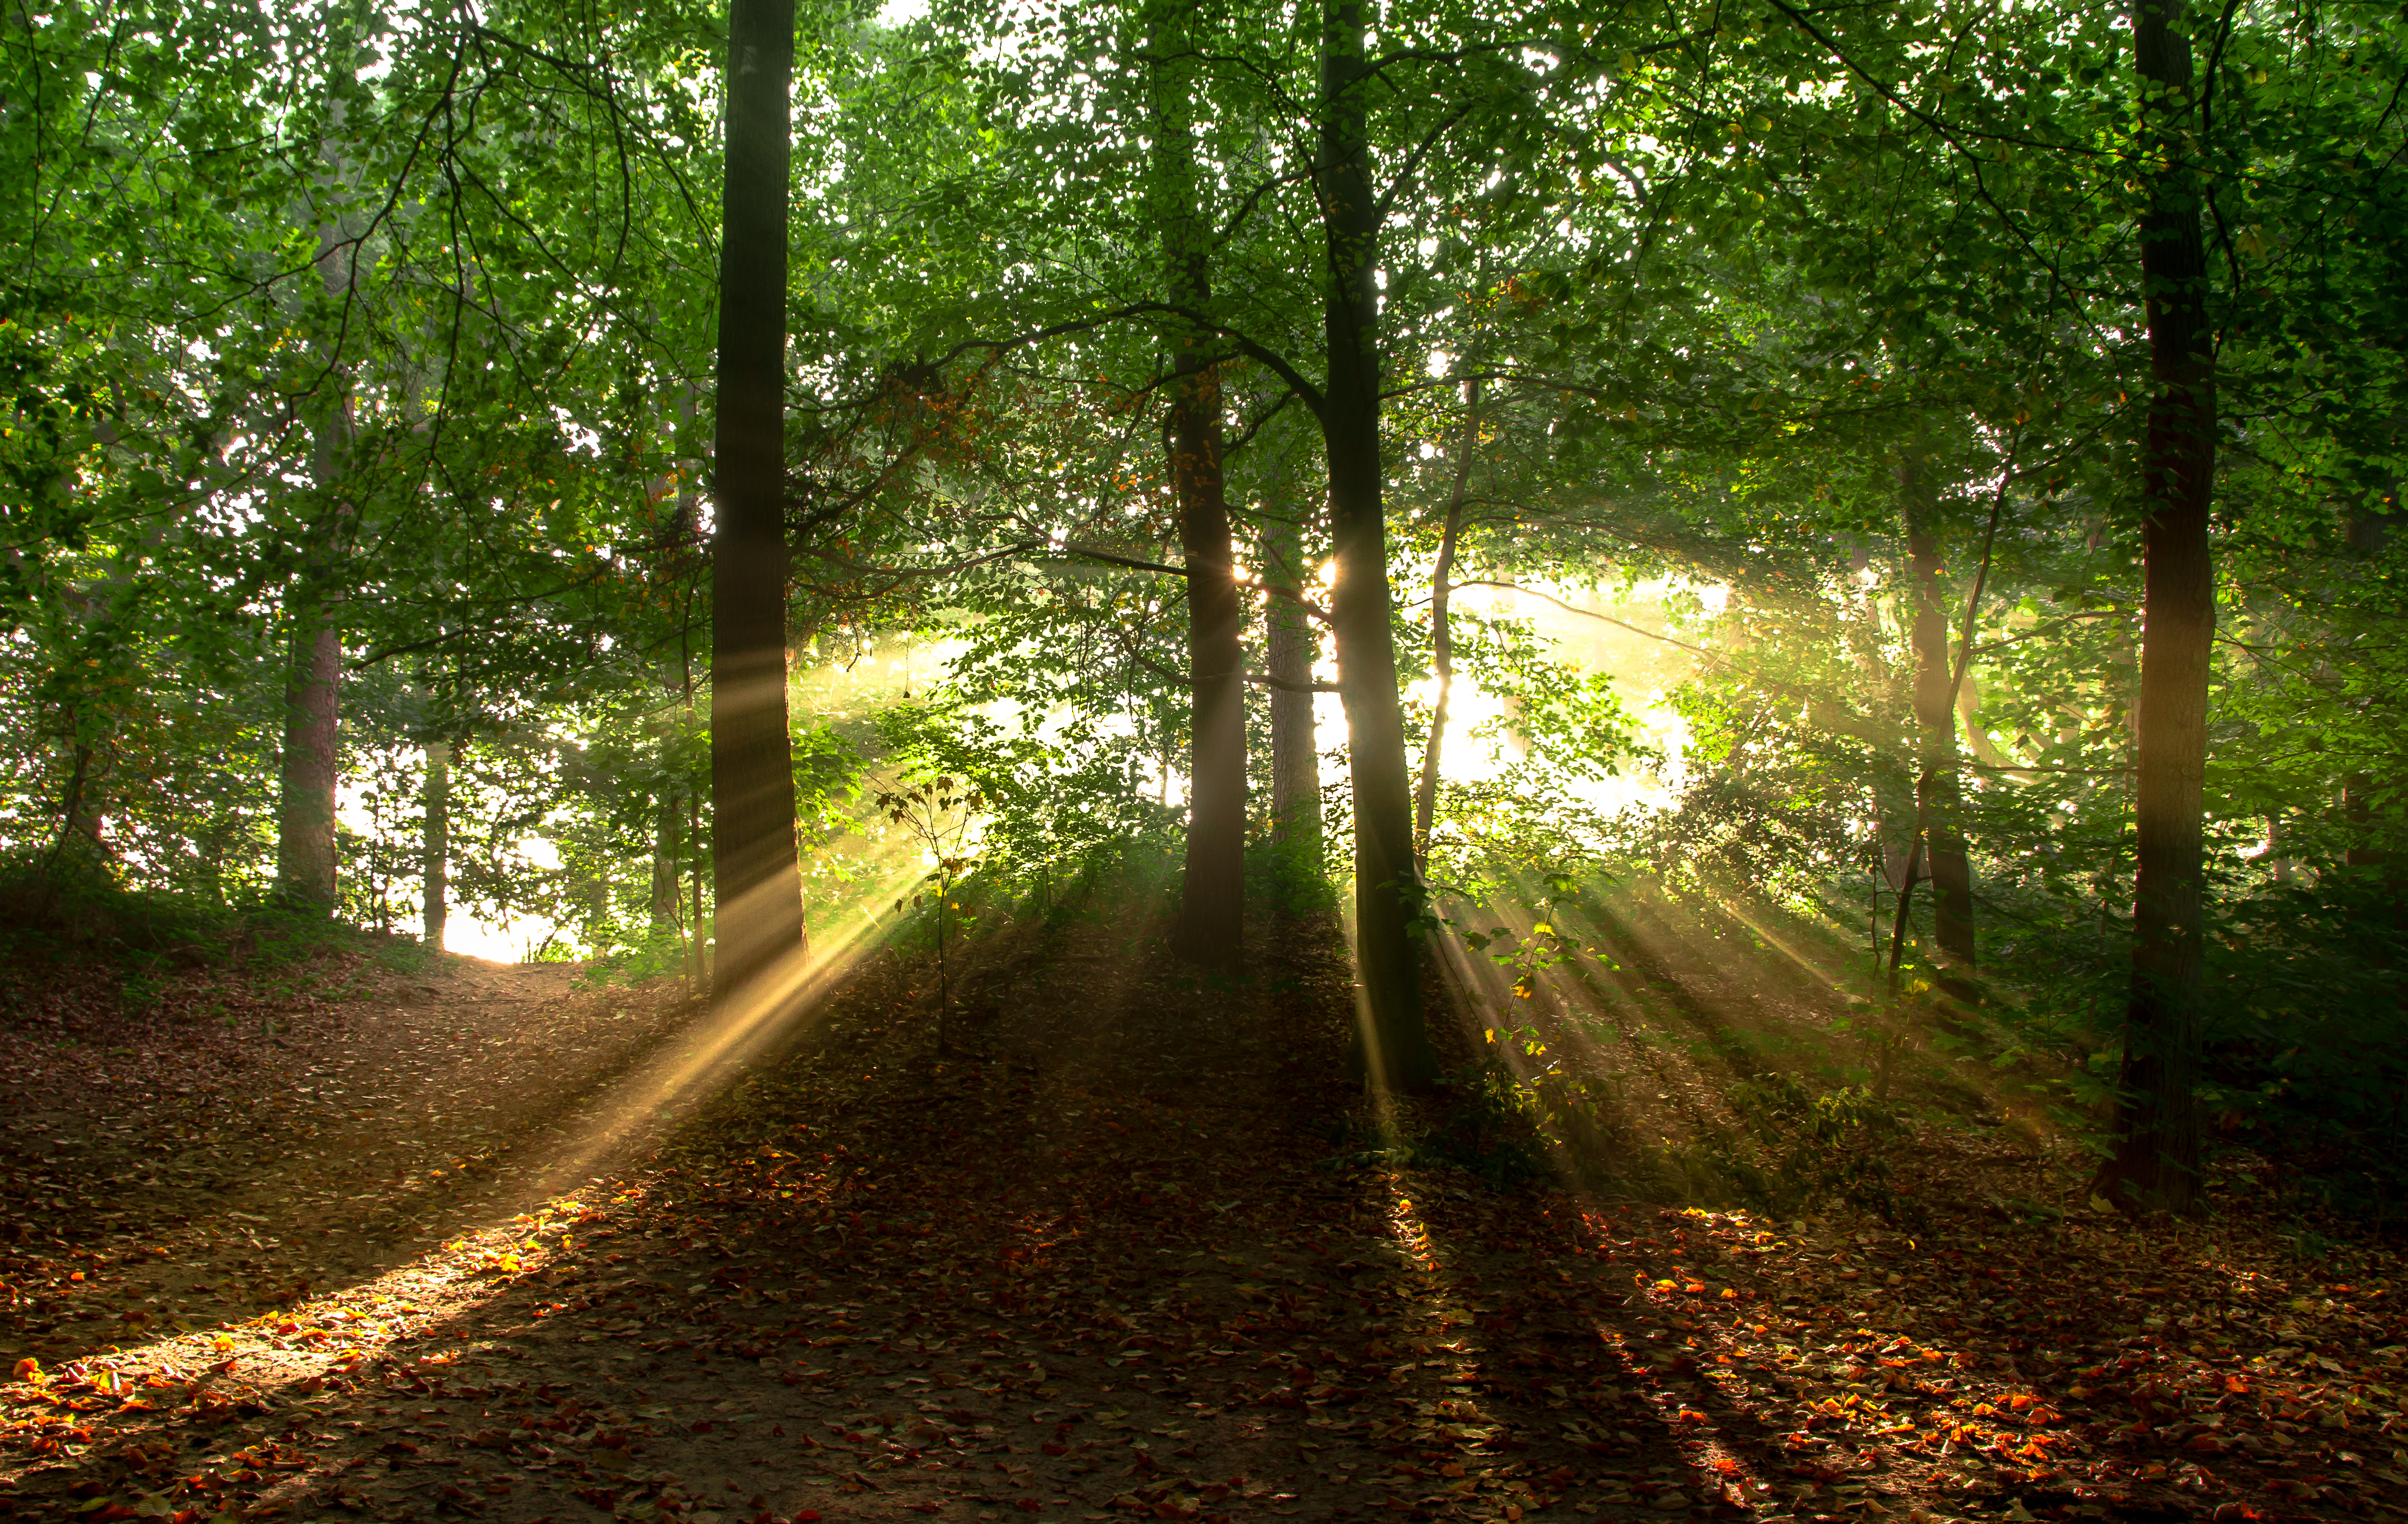
landscape, tree, nature, forest, light, trail, meadow, sunlight, morning, leaf, green, jungle, autumn, trees, rainforest, leafs, deciduous, grove, woodland, habitat, sunbeams, ecosystem, rays of sunshine, old growth forest, natural environment, atmospheric phenomenon, woody plant, temperate broadleaf and mixed forest